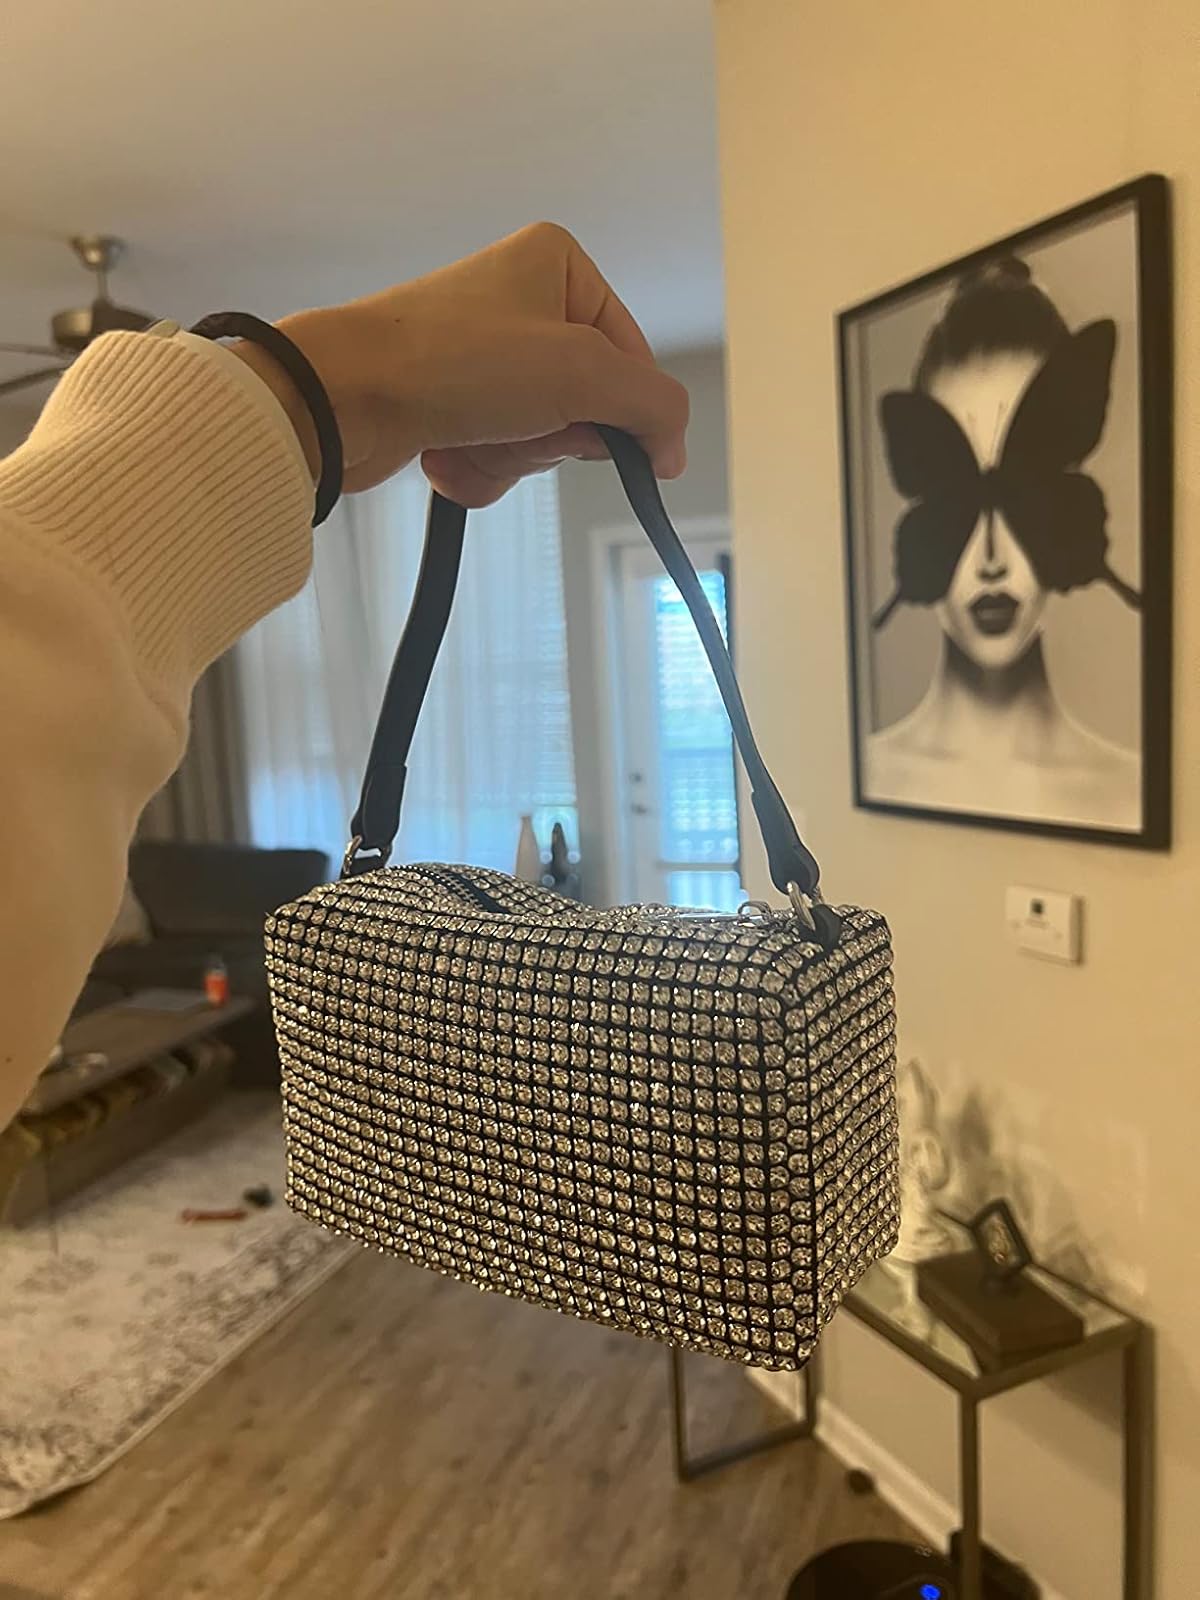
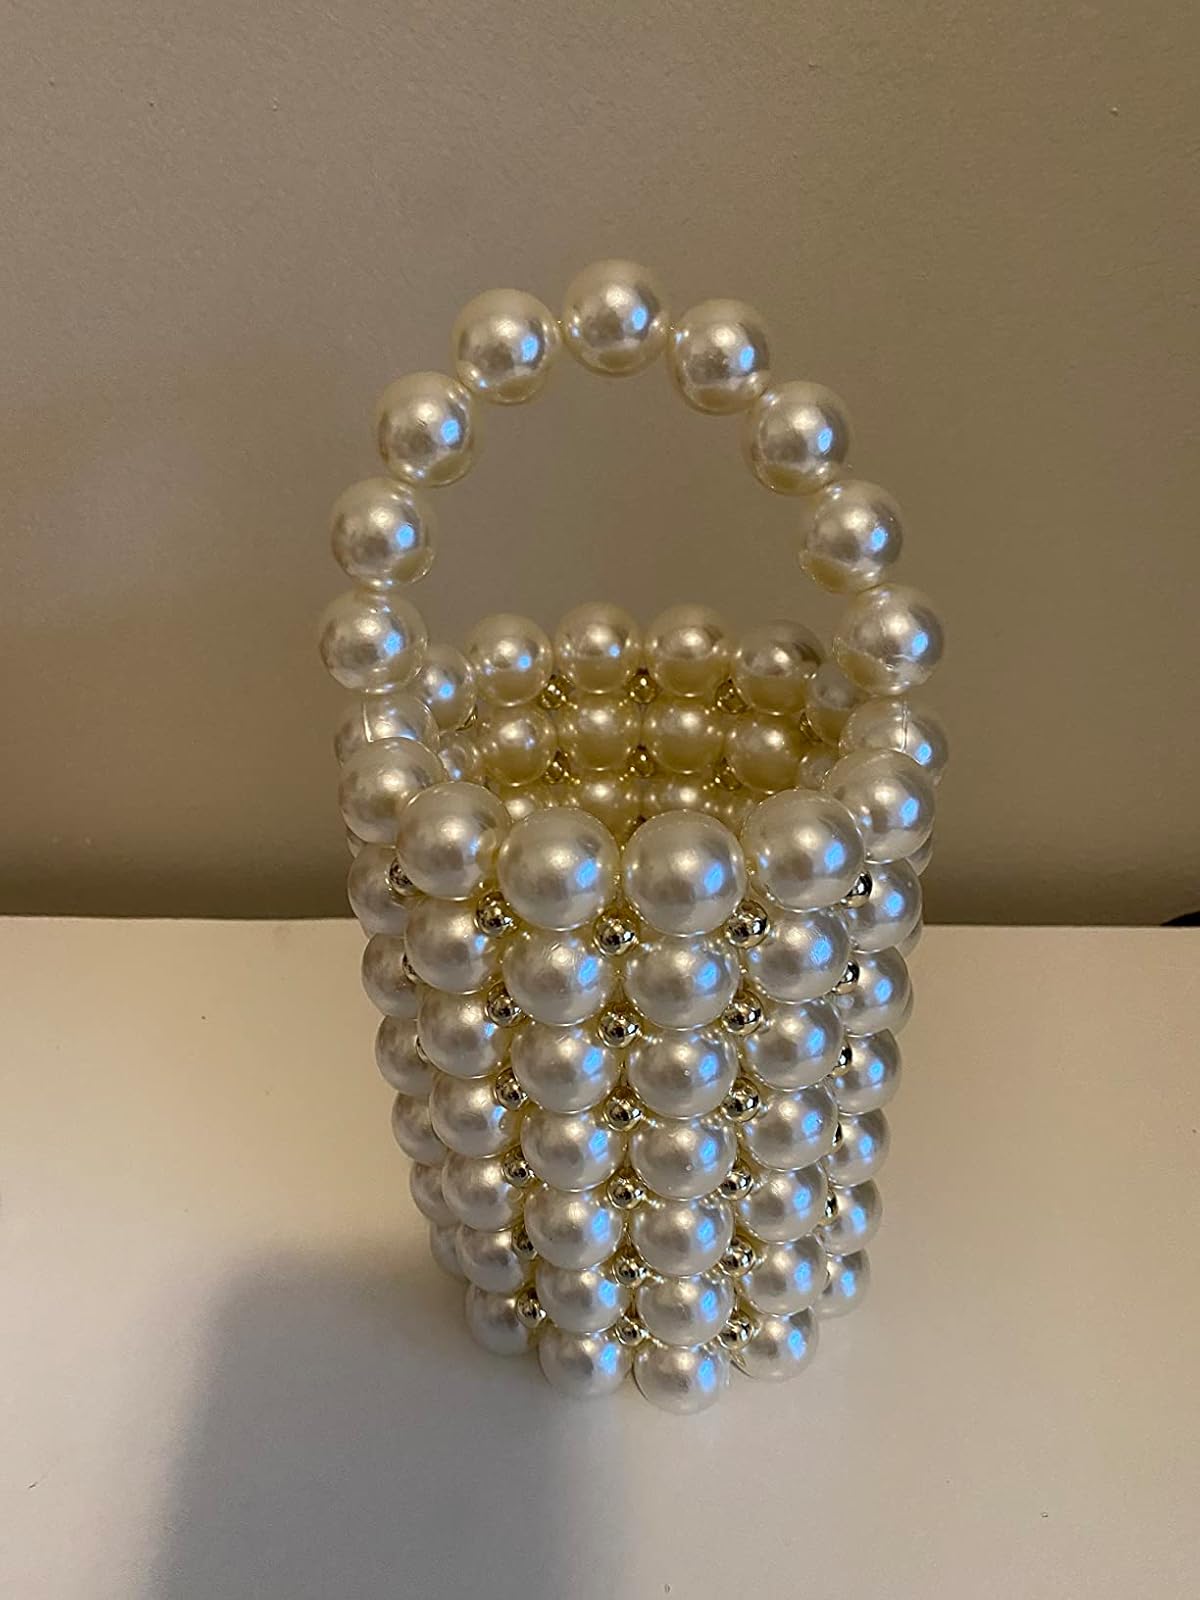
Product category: accessories_handbag
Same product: no